Devi Thant Sin

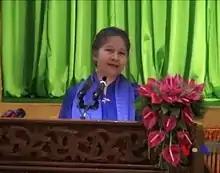
Devi Thant Sin in 2016

Devi Thant Sin (also spelt Devi Thant Cin; born 2 January 1947) is a Burmese environmentalist, writer, and senior member of the Royal House of Konbaung. She is the leader of the environmental movement in Myanmar and has been called a "green princess". She was seriously opposed to the Myitsone Dam project slated for construction at the confluence of two rivers that gives rise to the Irrawaddy River.